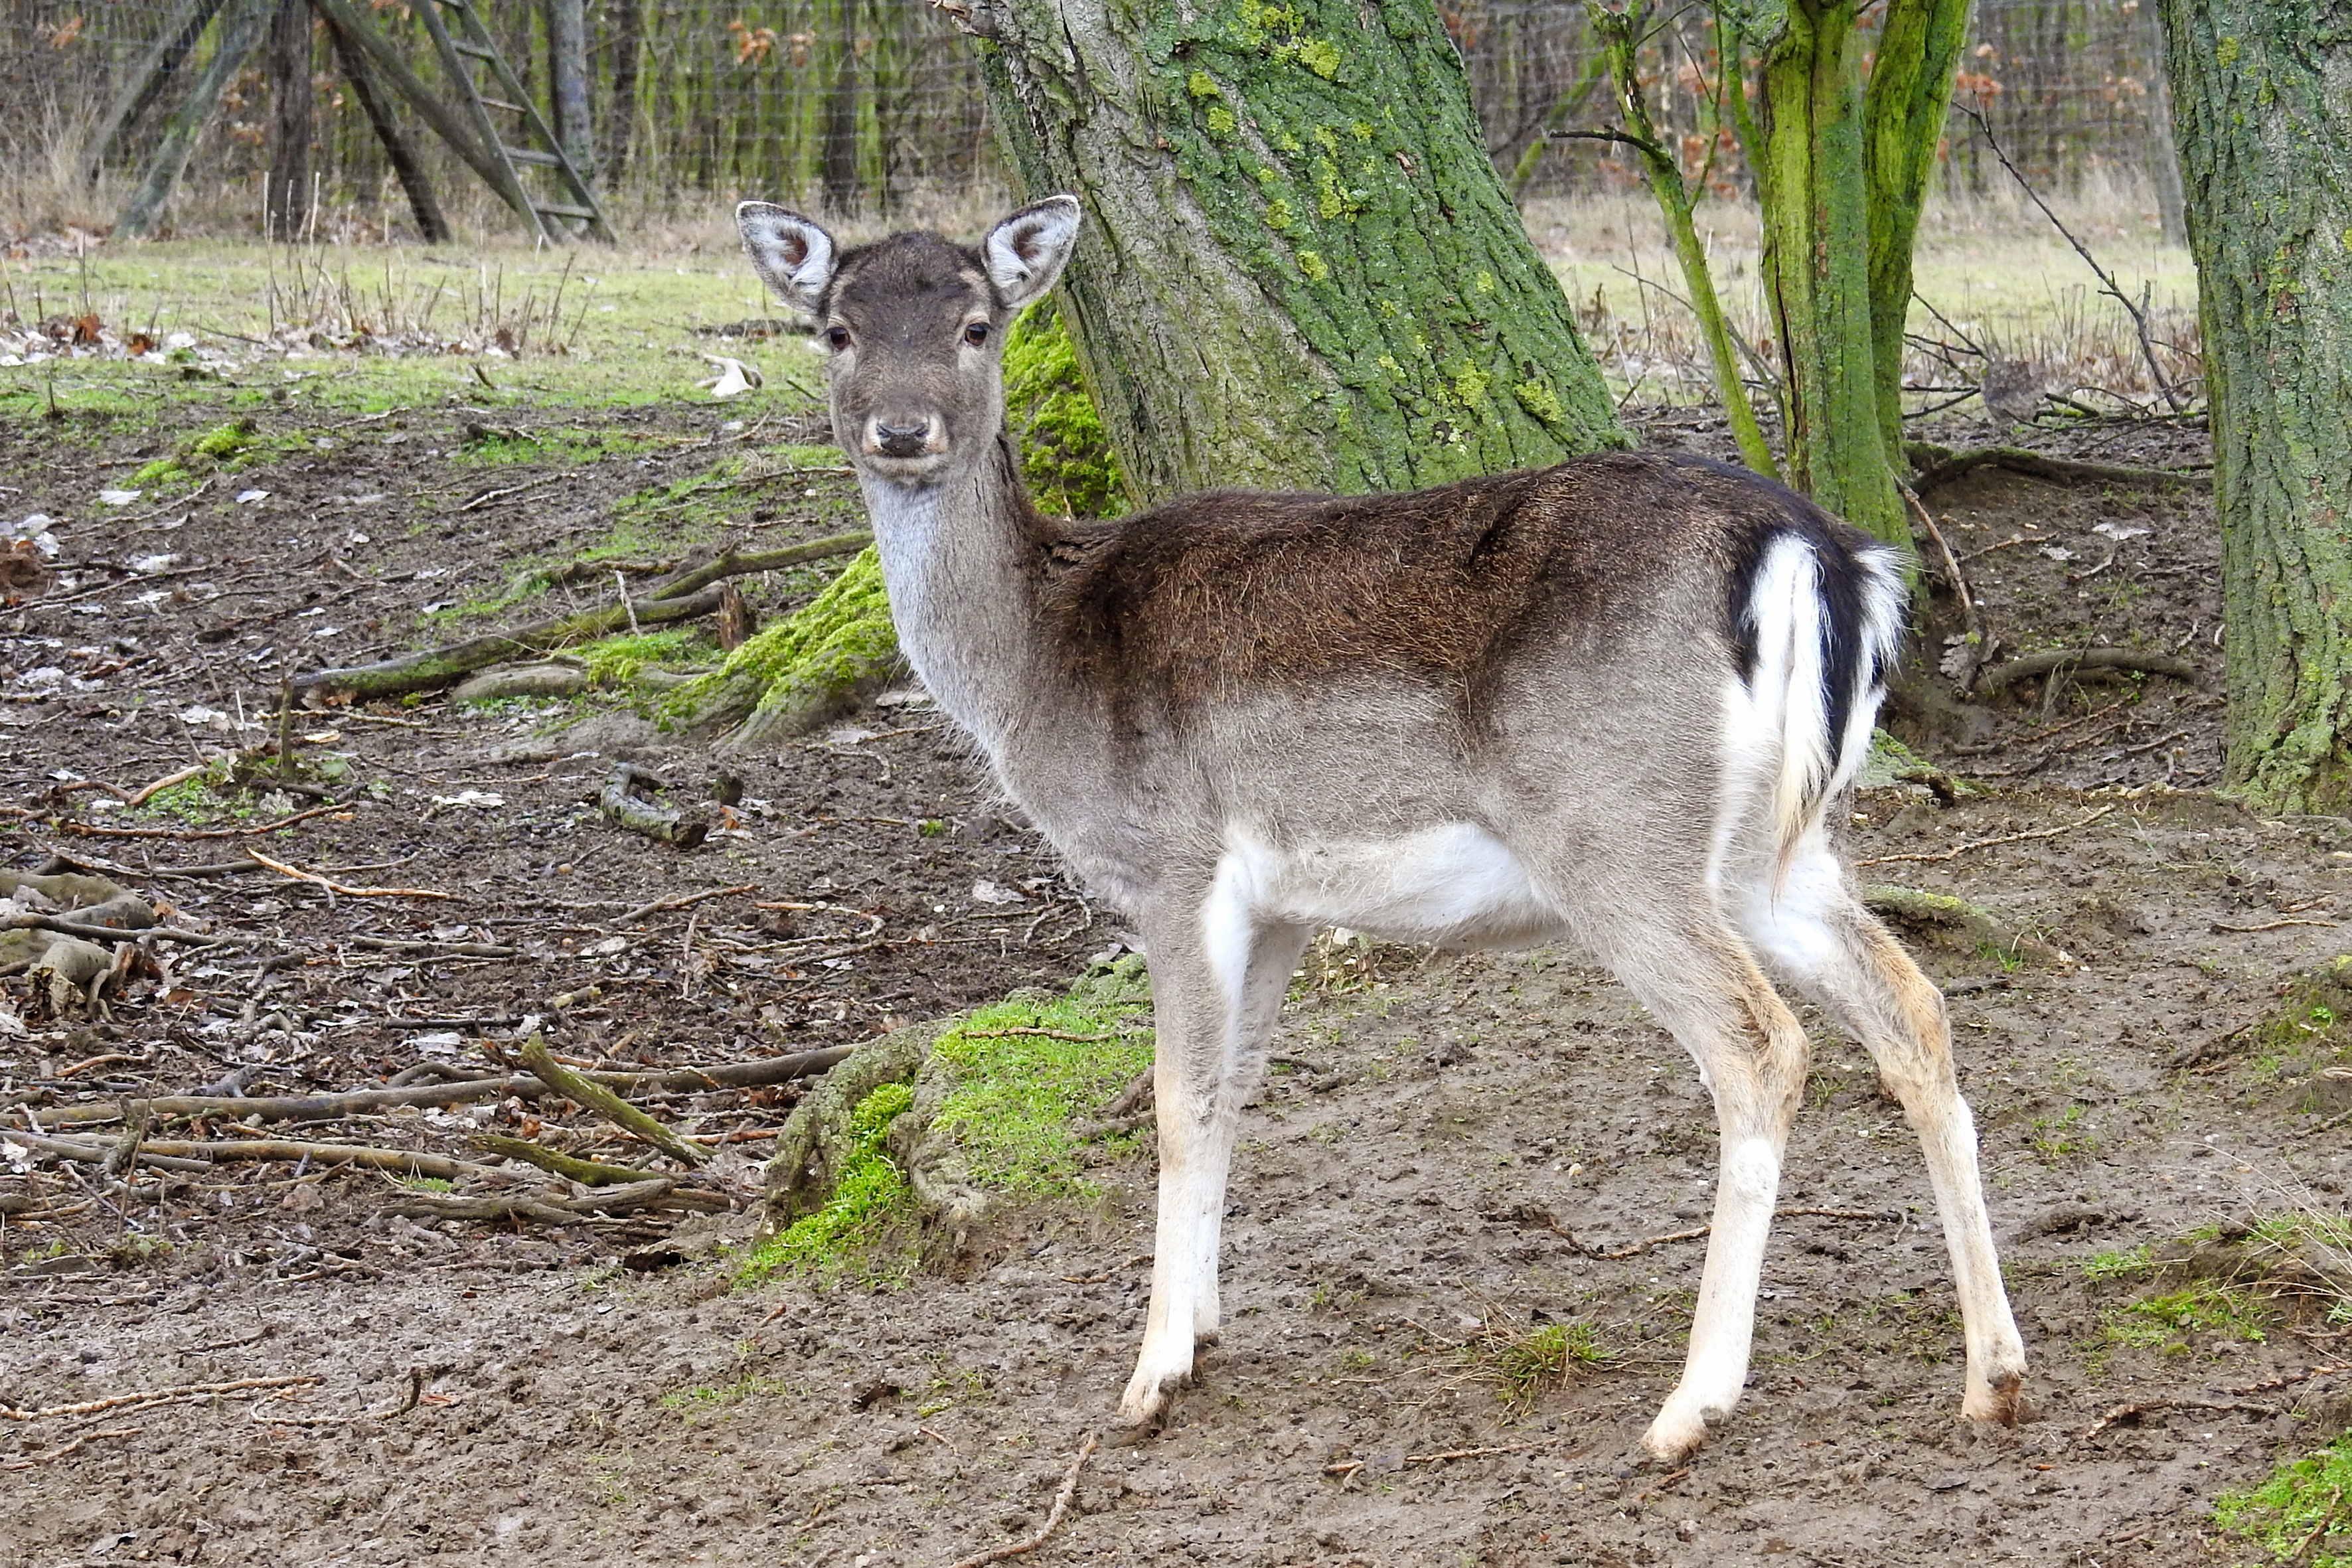
nature, forest, animal, wildlife, wild, deer, zoo, mammal, fauna, gazelle, vertebrate, roe deer, fallow deer, white tailed deer, prettin, elbaue